Naughty 40 (film)

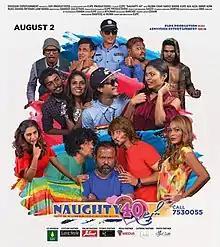
Official film poster

Naughty 40 is a 2017 Maldivian comedy film written, edited and directed by Yoosuf Shafeeu. Produced by Niuma Mohamed and Ismail Shafeeq under Envision Entertainment, the film stars Shafeeu, Mohamed Manik and Ahmed Saeed in pivotal roles. The film was released on 2 April 2017.